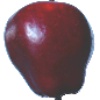
Label: Apple Red Delicious 1